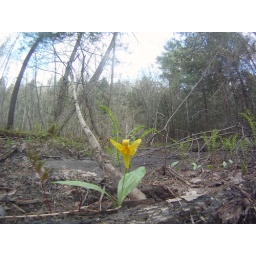
there was only bare ground under where the plants came up because of the flood